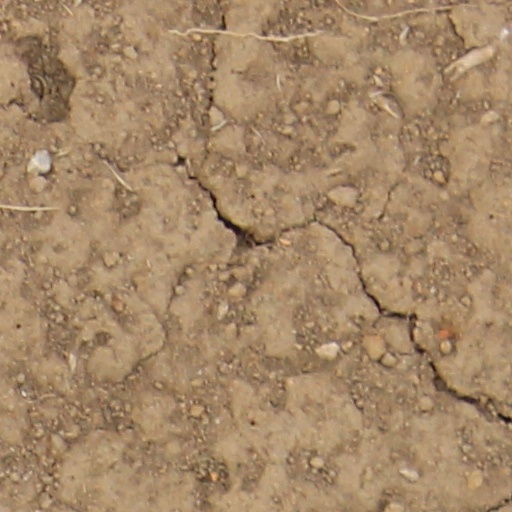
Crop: wheat